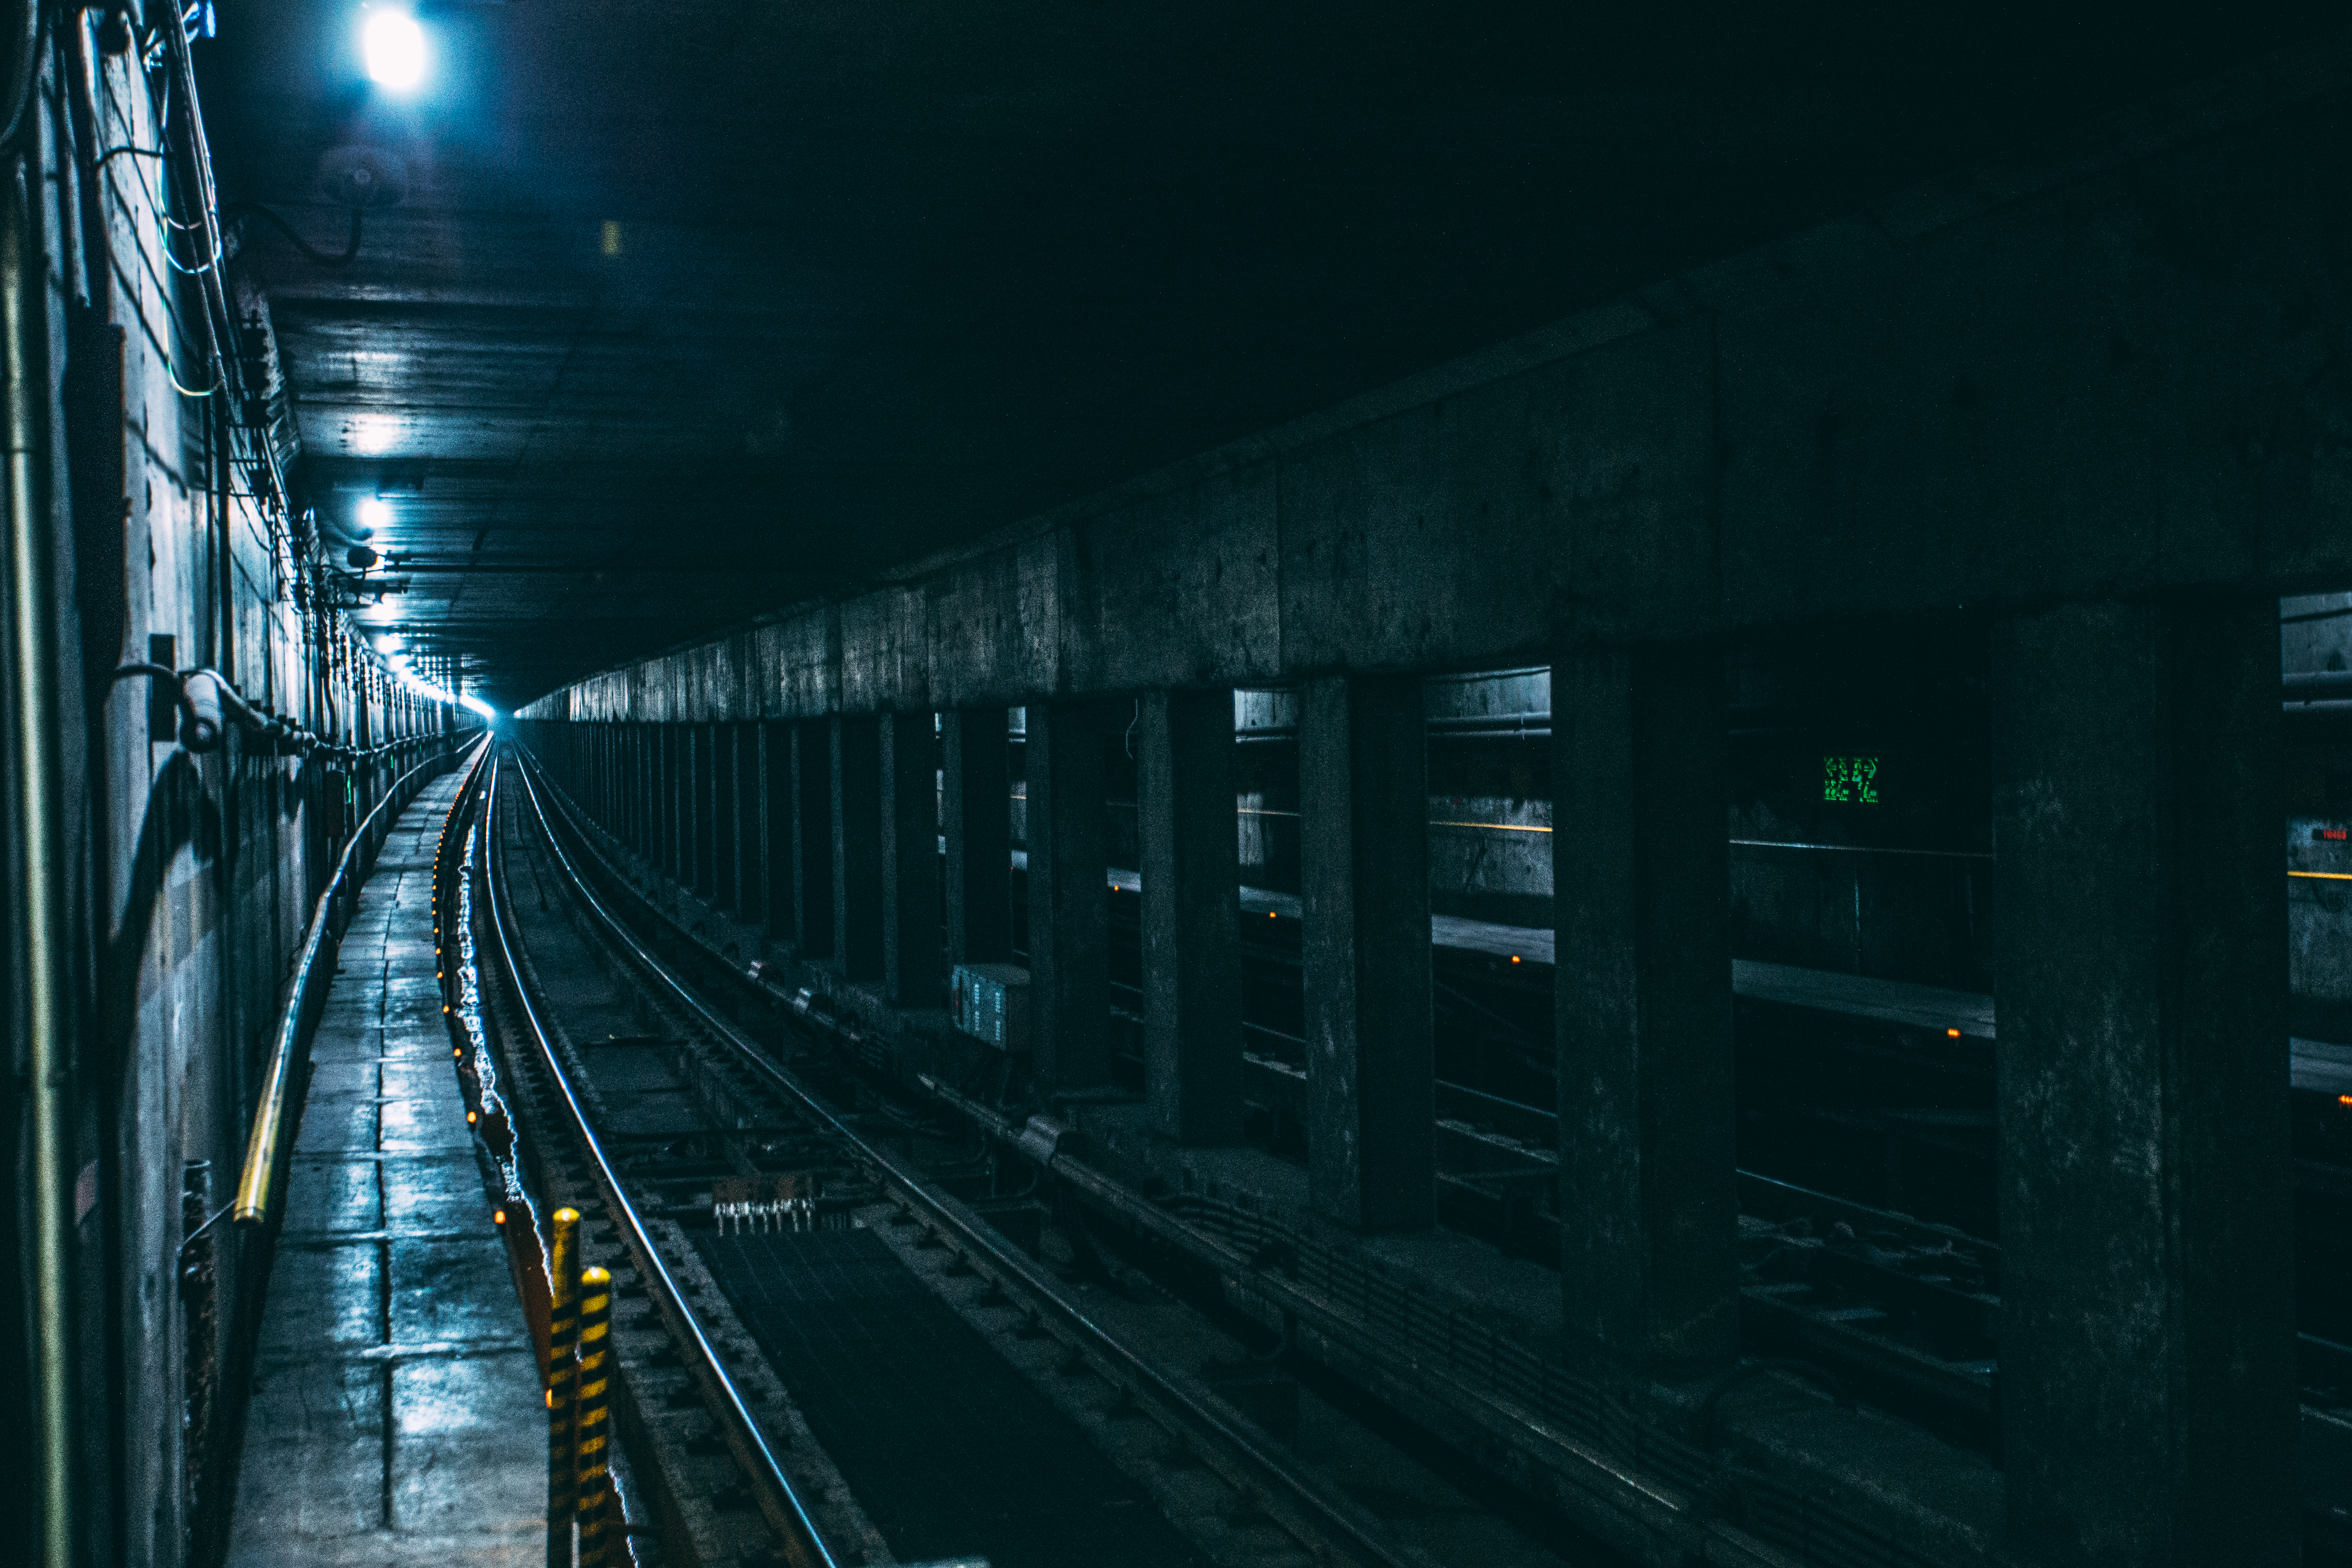
light, technology, railroad, night, tube, rail, city, urban, train, tunnel, dark, subway, metro, underground, transportation, transport, line, industrial, darkness, empty, electricity, lighting, modern, public transportation, public transport, background, infrastructure, corridor, screenshot